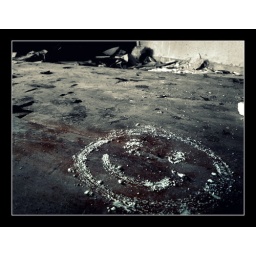
I drew this face in a broken door, in a burned house